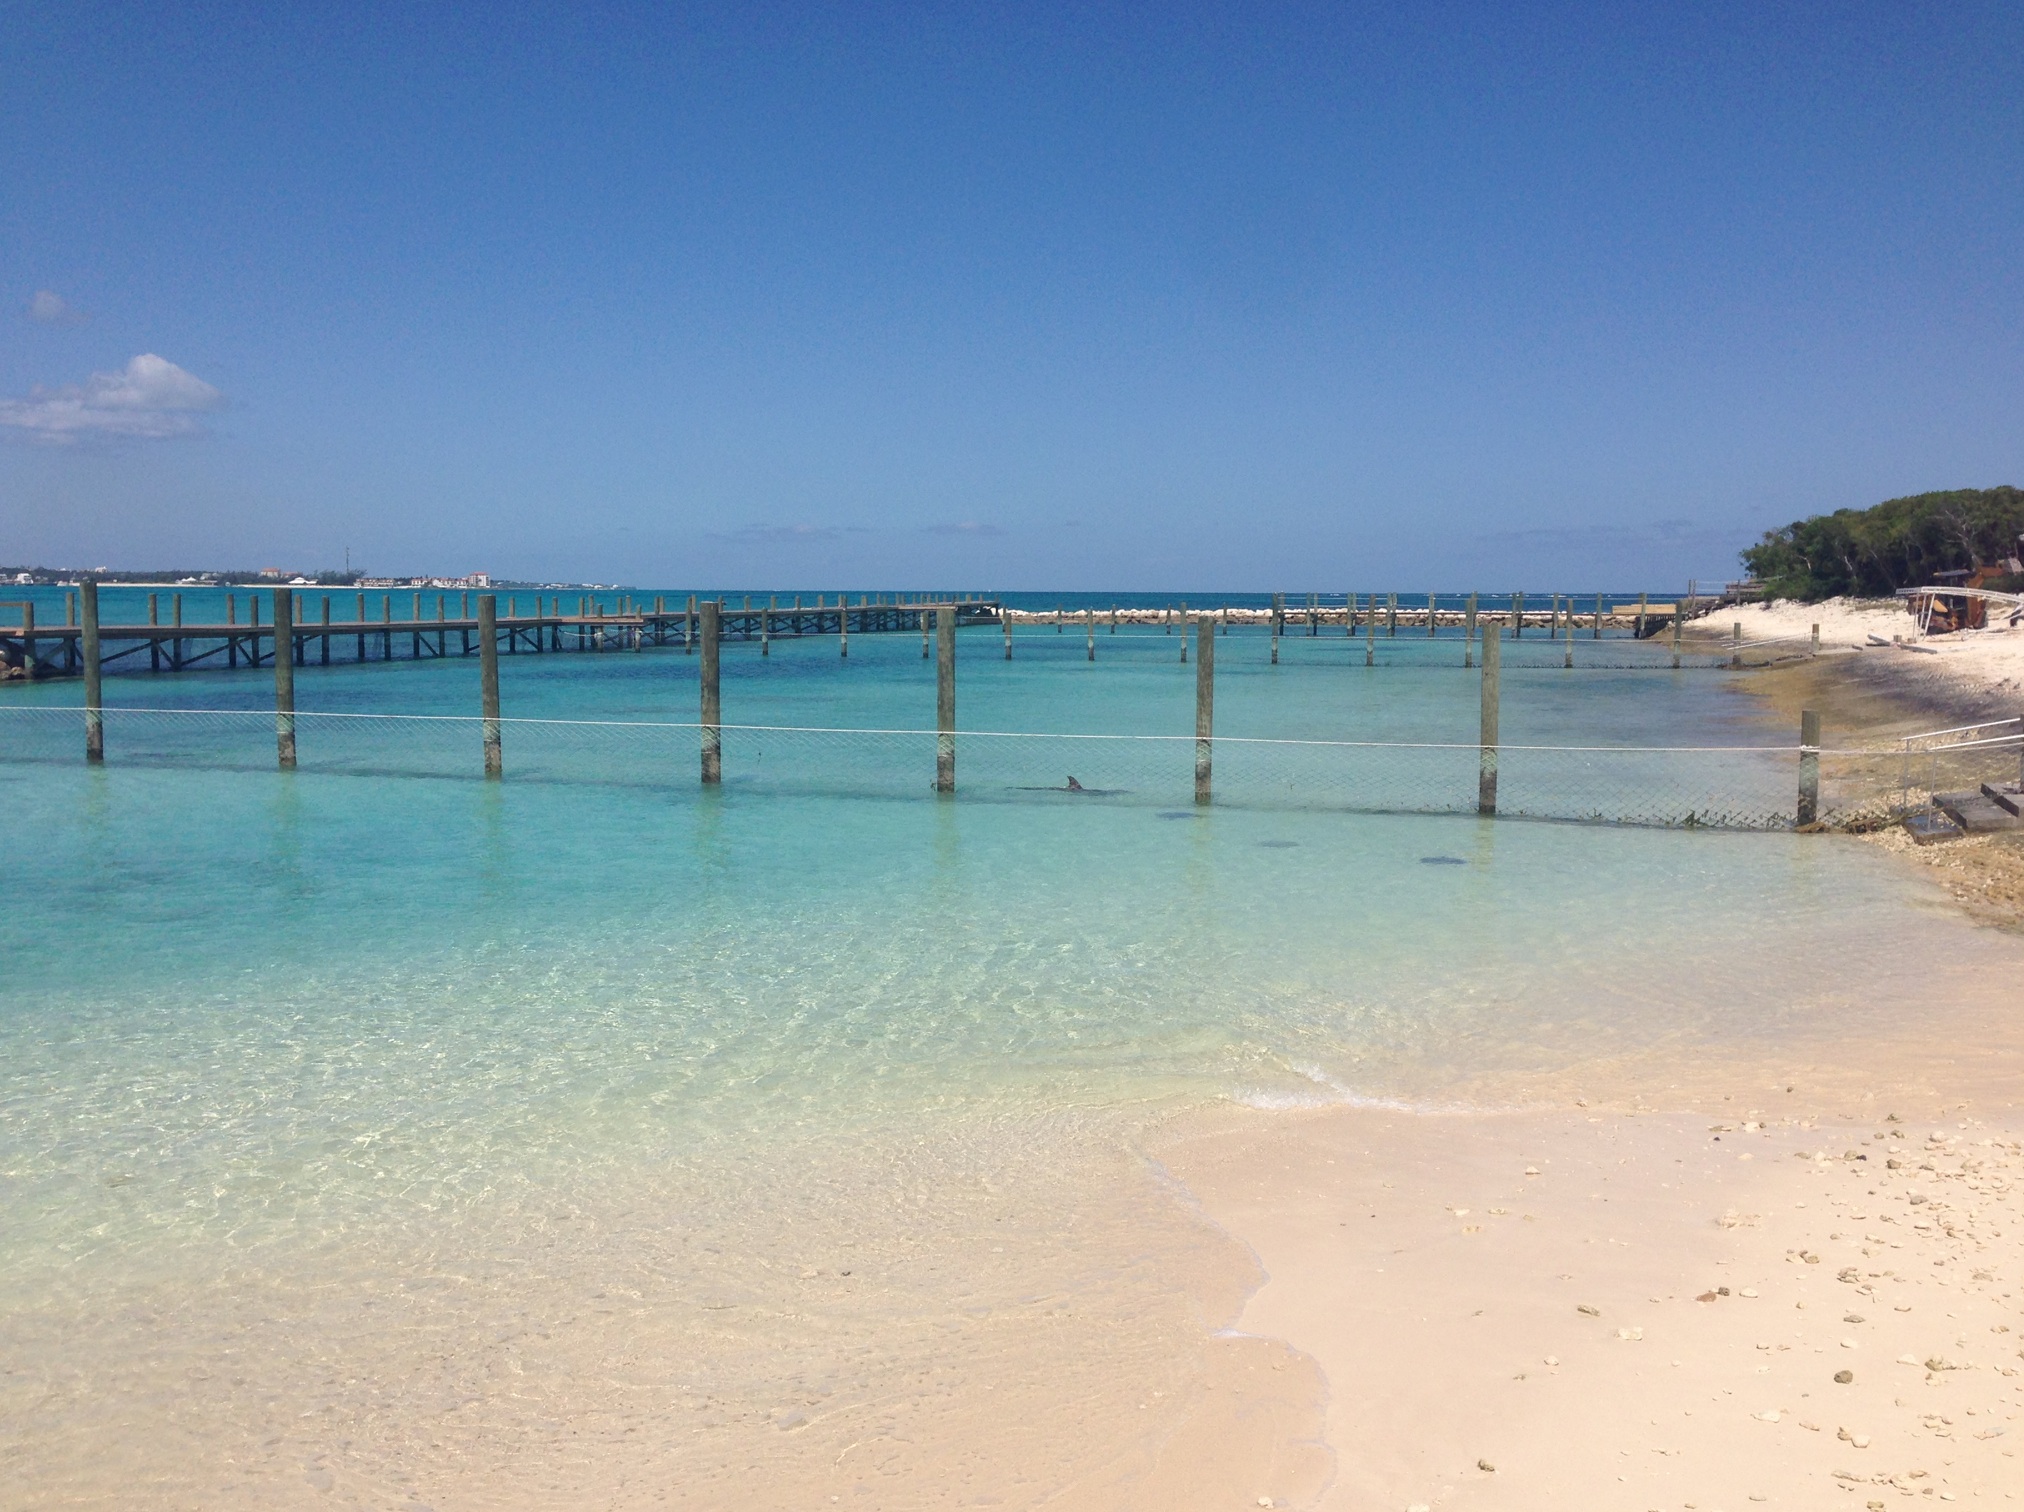
beach, sea, coast, sand, ocean, shore, wave, pier, vacation, lagoon, bay, body of water, resort, caribbean, cape, wind wave